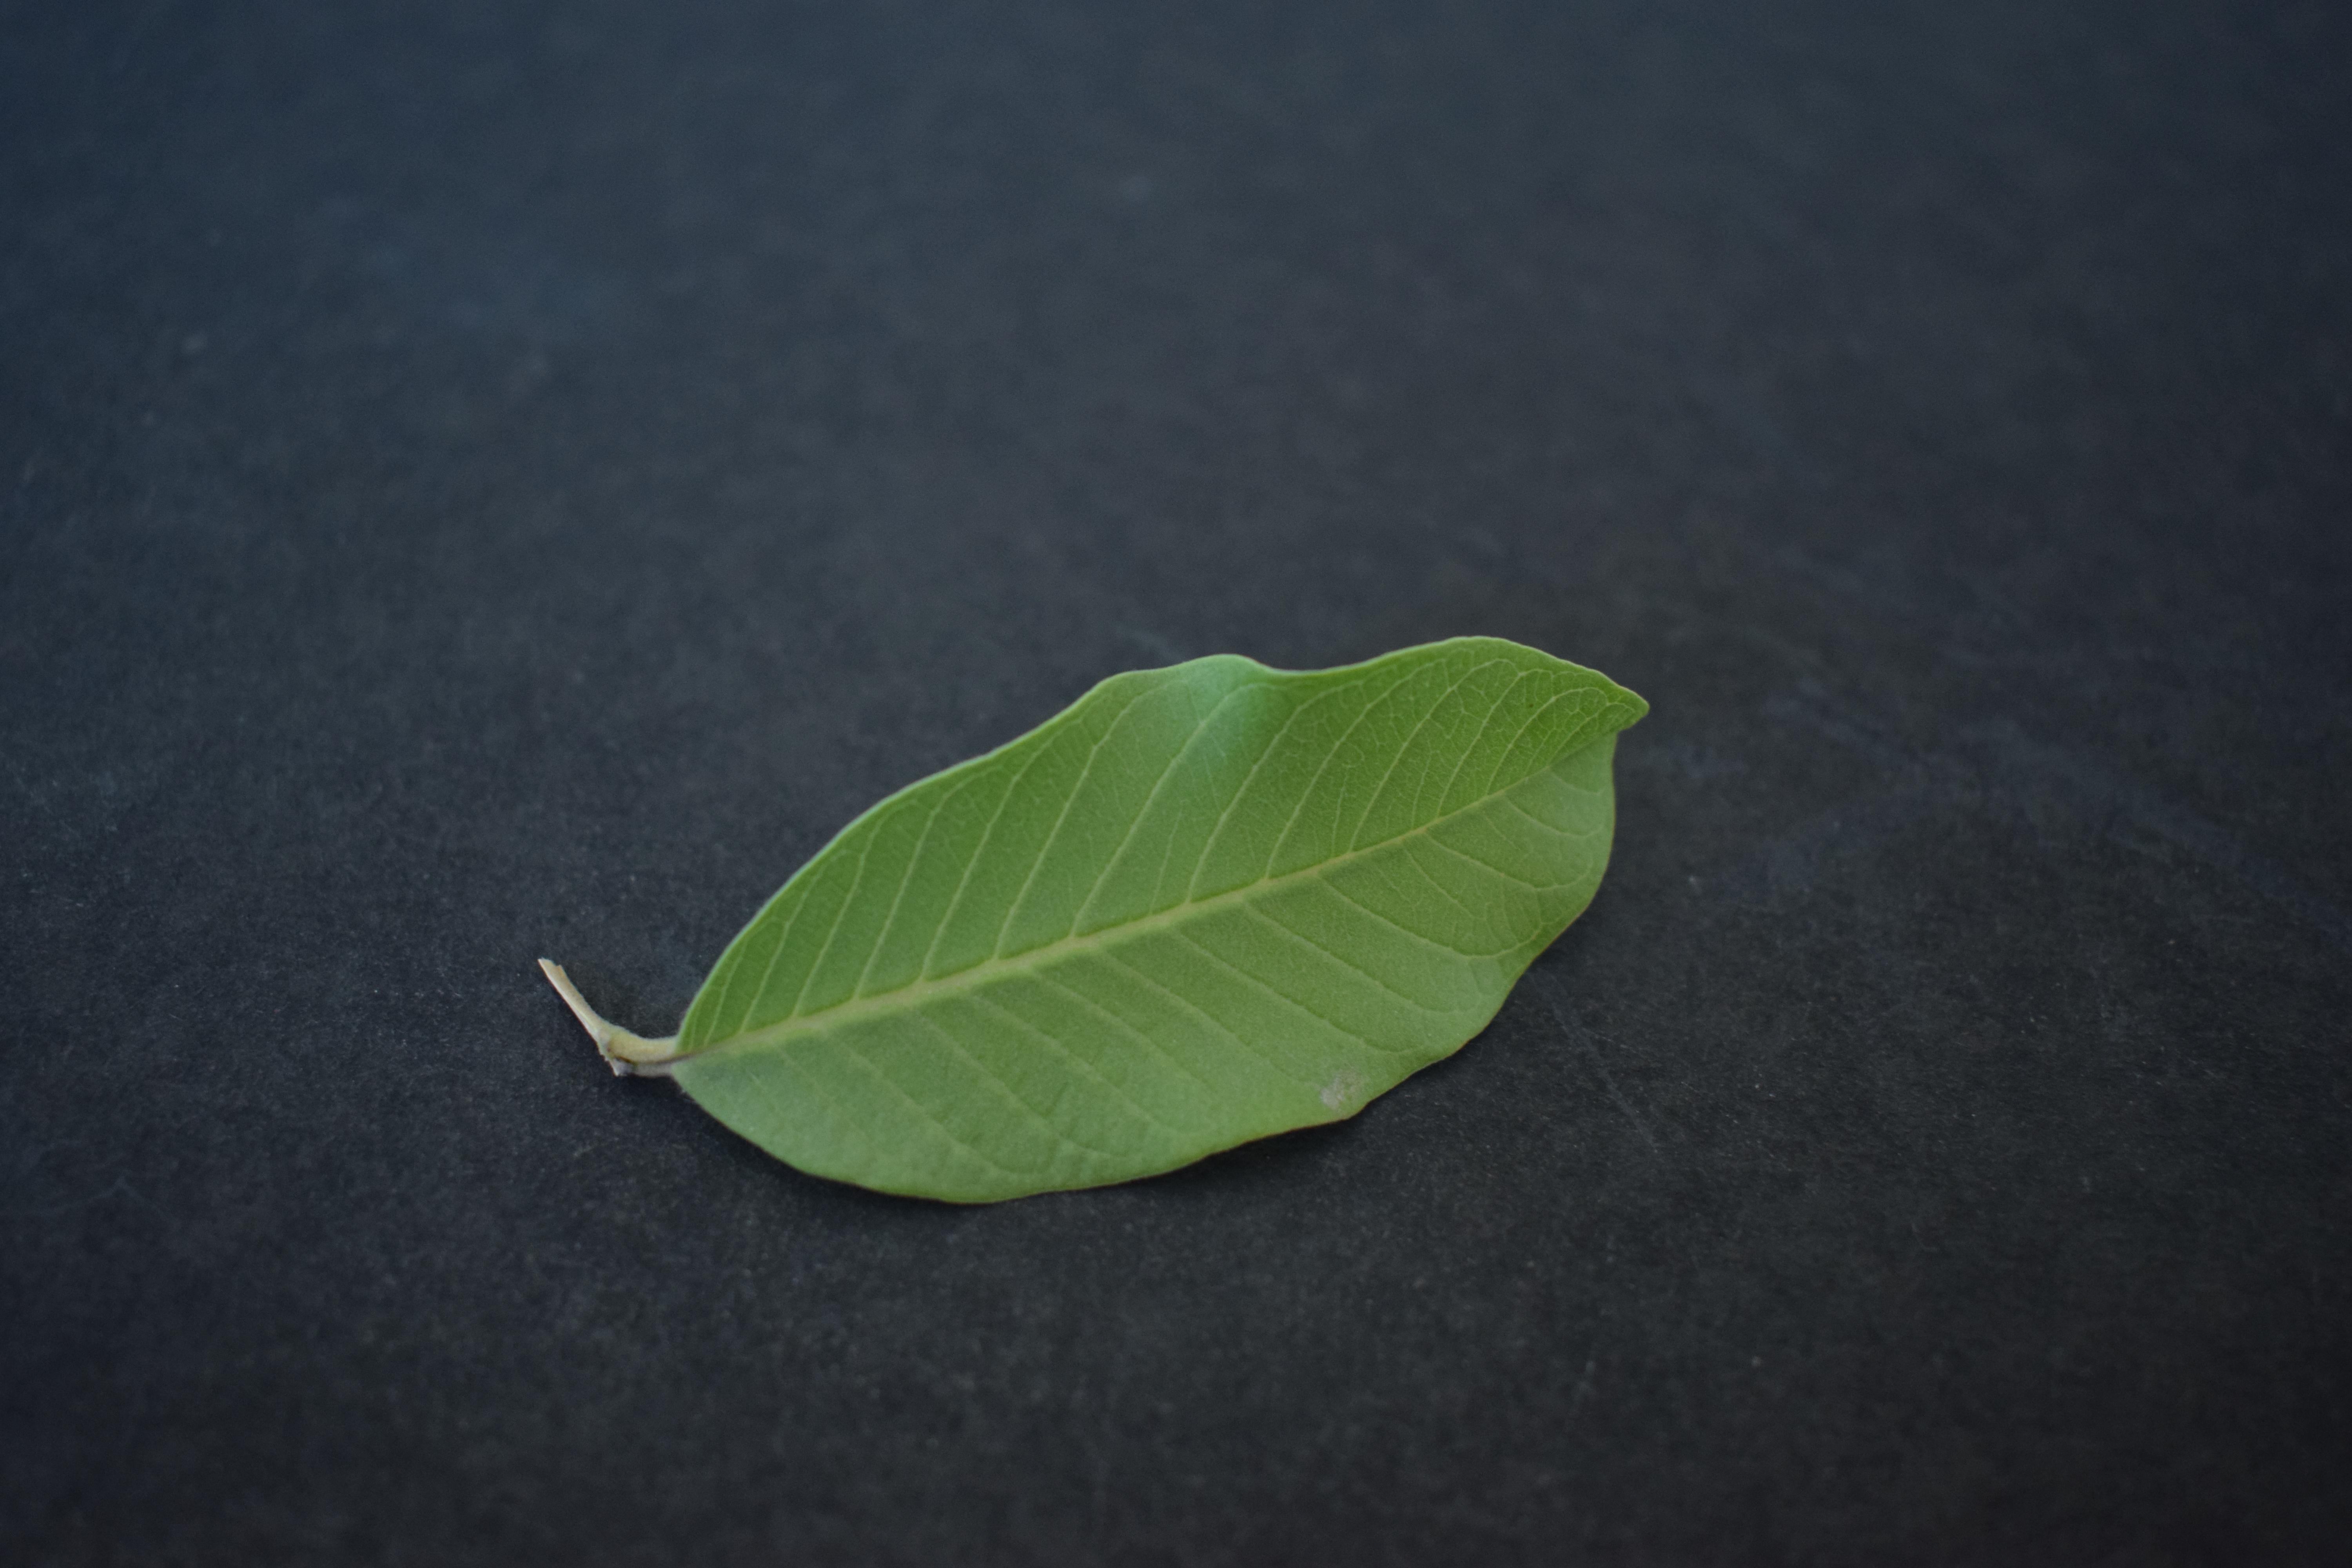
Plant species: Guava